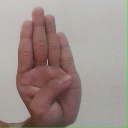
अक्षर: ब